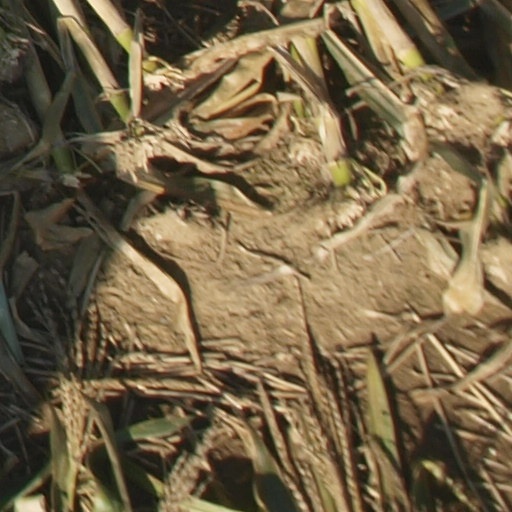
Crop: maize; corn